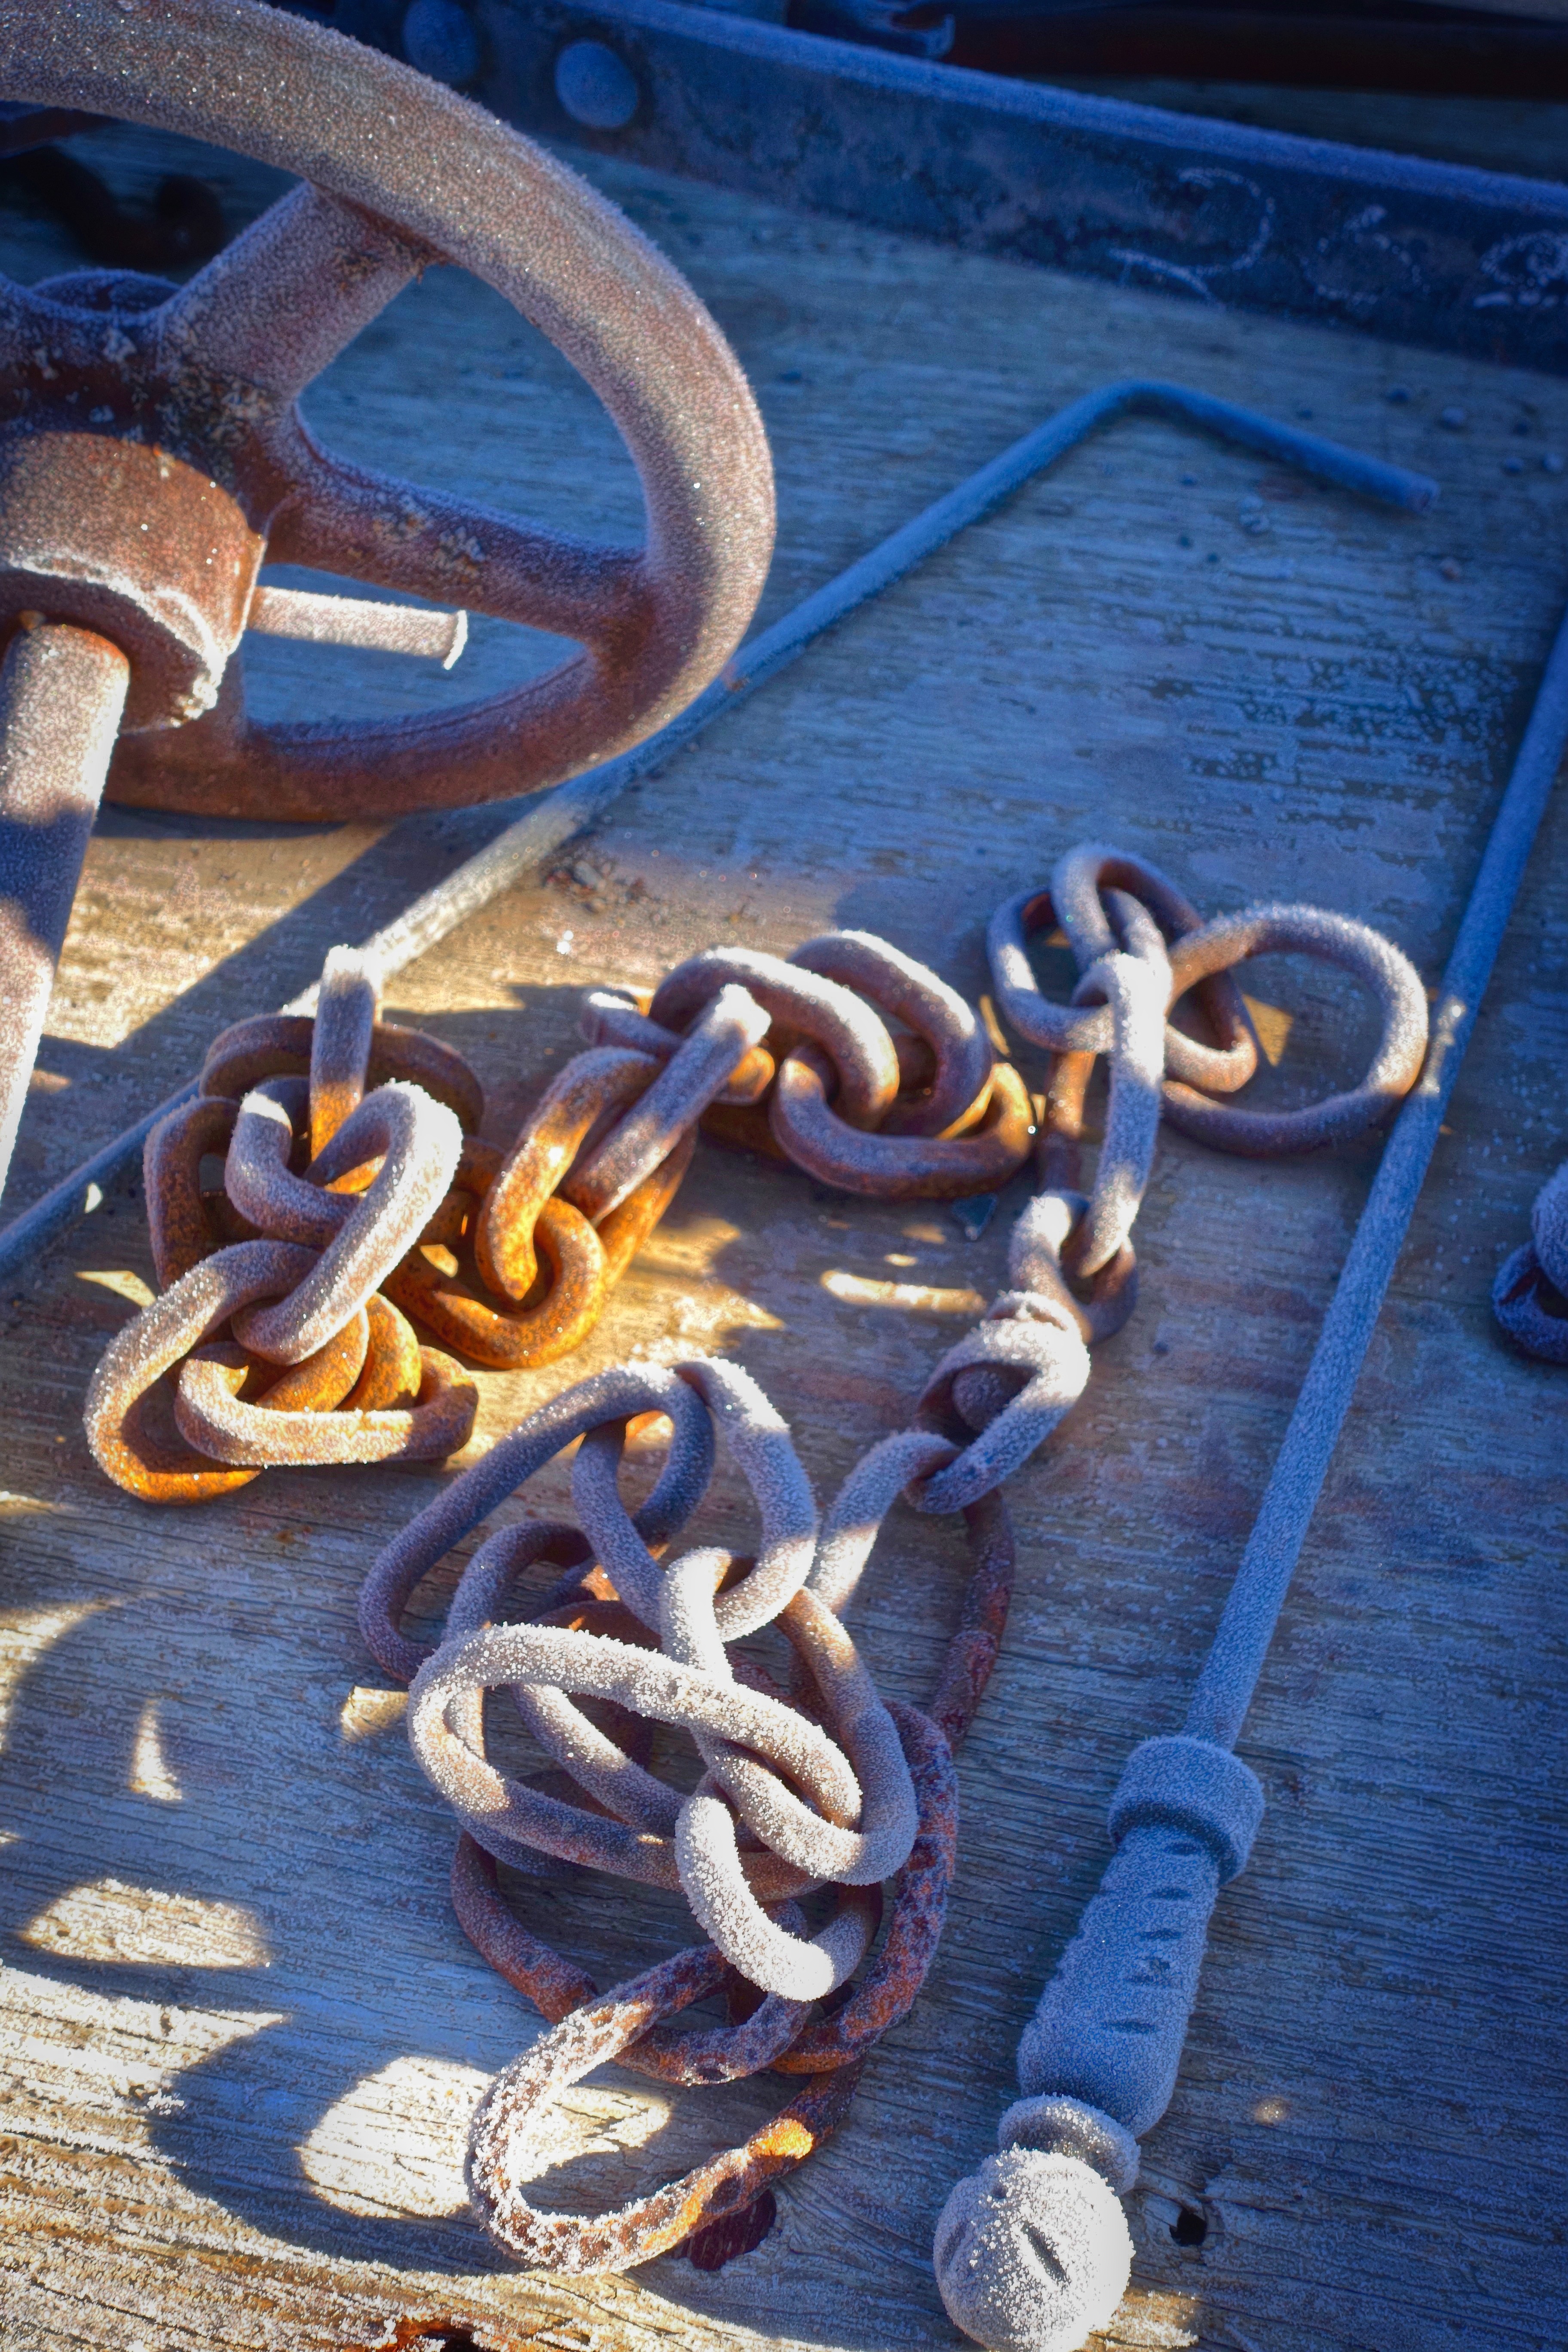
chain, steel, vehicle, metal, industrial, blue, reptile, art, snake, carving, links, scrap, serpent